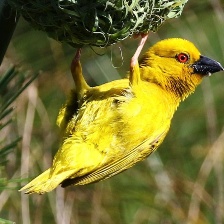
Species: EASTERN GOLDEN WEAVER
Scientific name: PLOCEUS SUBAUREUS